Edison, New Jersey

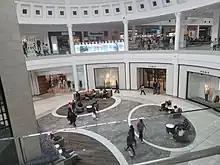
Menlo Park Mall

The earliest residents of the area were the Raritan people of the Lenape Native Americans, who lived in the area and travelled through it to the shore. In 1646, Chief Matouchin led a group of 1,200 warriors.